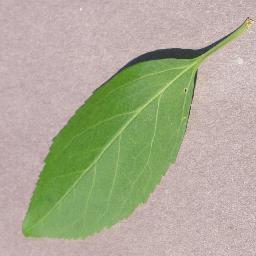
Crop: cherry
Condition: (including_sour)_healthy